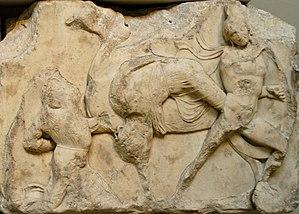
Fantassin désarçonnant un cavalier. Fragment de la frise principale du podium du Moonument des Néréides à Xanthos, en Lycie, vers 390-380 av. J.-C.